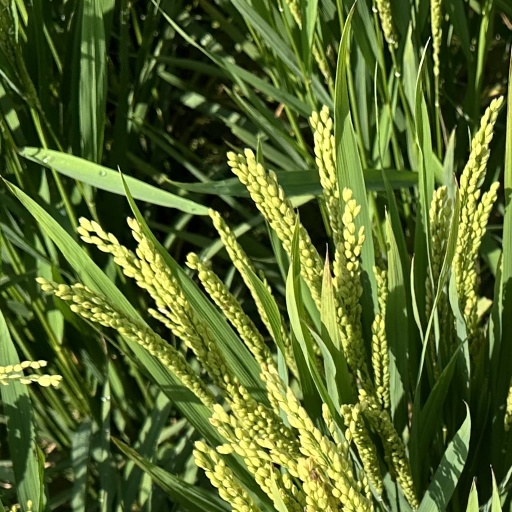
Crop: rice